Anarchism in Brazil

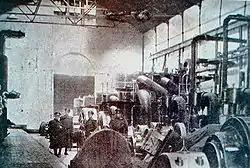

With the confirmation of Martínez's death on July 10, approximately 10,000 people attended his funeral the following day, heading for the city center. Once there, the police blocked access to the government palace square and the central police headquarters. The crowd, forced to pass through other avenues, stopped at Rua 15 de Novembro to call for the freedom of the imprisoned workers. Back at the cemetery, part of the crowd went to Praça da Sé, staying there to listen to a series of speeches on the situation of the working class. It was soon decided to send a delegation to meet Tirso Martins, Chief of Police of São Paulo, to demand the reopening of the Liga Operária da Mooca and the release of the imprisoned workers; another part of the crowd, less peaceful, walked the streets of the neighborhoods of Brás, Mooca and Cambuci and, through persuasion or violence, managed to join more workers, closing the establishments that were still active, including the Nami Jafet factory, which had given in days before to the demands of its workers.